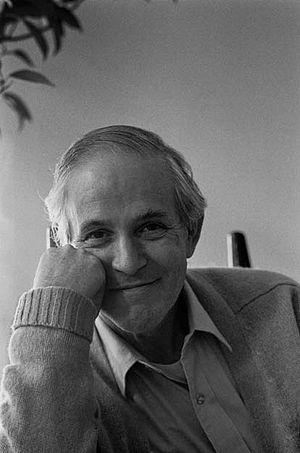
Erich Hartmann en 1981.
Erich Hartmann est un photographe américain.